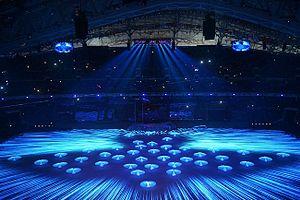
La cérémonie d'ouverture des Jeux olympiques d'hiver de 2014 est la cérémonie d'ouverture qui s'est déroulée le 7 février 2014 au stade olympique Ficht à 20 h 14 locales et par laquelle sont lancés les Jeux olympiques d'hiver de 2014 à Sotchi, en Russie.